Marine pollution

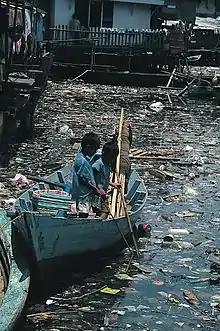
While marine pollution can be obvious, as with the marine debris shown above, it is often the pollutants that cannot be seen that cause most harm.

Marine pollution occurs when substances used or spread by humans, such as industrial, agricultural, and residential waste; particles; noise; excess carbon dioxide; or invasive organisms enter the ocean and cause harmful effects there. The majority of this waste (80%) comes from land-based activity, although marine transportation significantly contributes as well. It is a combination of chemicals and trash, most of which comes from land sources and is washed or blown into the ocean. This pollution results in damage to the environment, to the health of all organisms, and to economic structures worldwide. Since most inputs come from land, via rivers, sewage, or the atmosphere, it means that continental shelves are more vulnerable to pollution. Air pollution is also a contributing factor, as it carries iron, carbonic acid, nitrogen, silicon, sulfur, pesticides, and dust particles into the ocean. The pollution often comes from nonpoint sources such as agricultural runoff, wind-blown debris, and dust. These nonpoint sources are largely due to runoff that enters the ocean through rivers, but wind-blown debris and dust can also play a role, as these pollutants can settle into waterways and oceans. Pathways of pollution include direct discharge, land runoff, ship pollution, bilge pollution, dredging (which can create dredge plumes), atmospheric pollution and, potentially, deep sea mining.